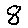
Label: 8